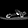
Label: Sandal